Harold Edward Bindloss

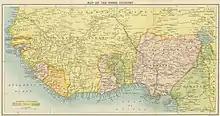
Map of the West Africa in 1898 from "In the Niger Country" by Bindloss

After returning home in 1896 he began working as a journalist, and then wrote two non-fiction books based on his travels, the first, "In the Niger Country" (1898, Blackwood & Sons, Edinburgh) about West Africa, and the second, "A Wide Dominion" (1899, T. Fisher Unwin, London) about Canada. His first novel was "Ainslie's Ju-Ju", set in West Africa which "Truth" described as "a book that has the double interest and excitement of a story and of a genuine record of travel and adventure mixed together judiciously." This was the first of nearly one hundred novels by Bindloss. The next "A Sower of Wheat" (1901, Chatto and Windus, London) was set in Canada. This set the pattern for Bindloss, as most of his novels were set in Canada or West Africa. "The Guardian" refers to him as having two strings to his bow, stories set in Canada or West Africa, with the Canadian stories being remarkably superior.